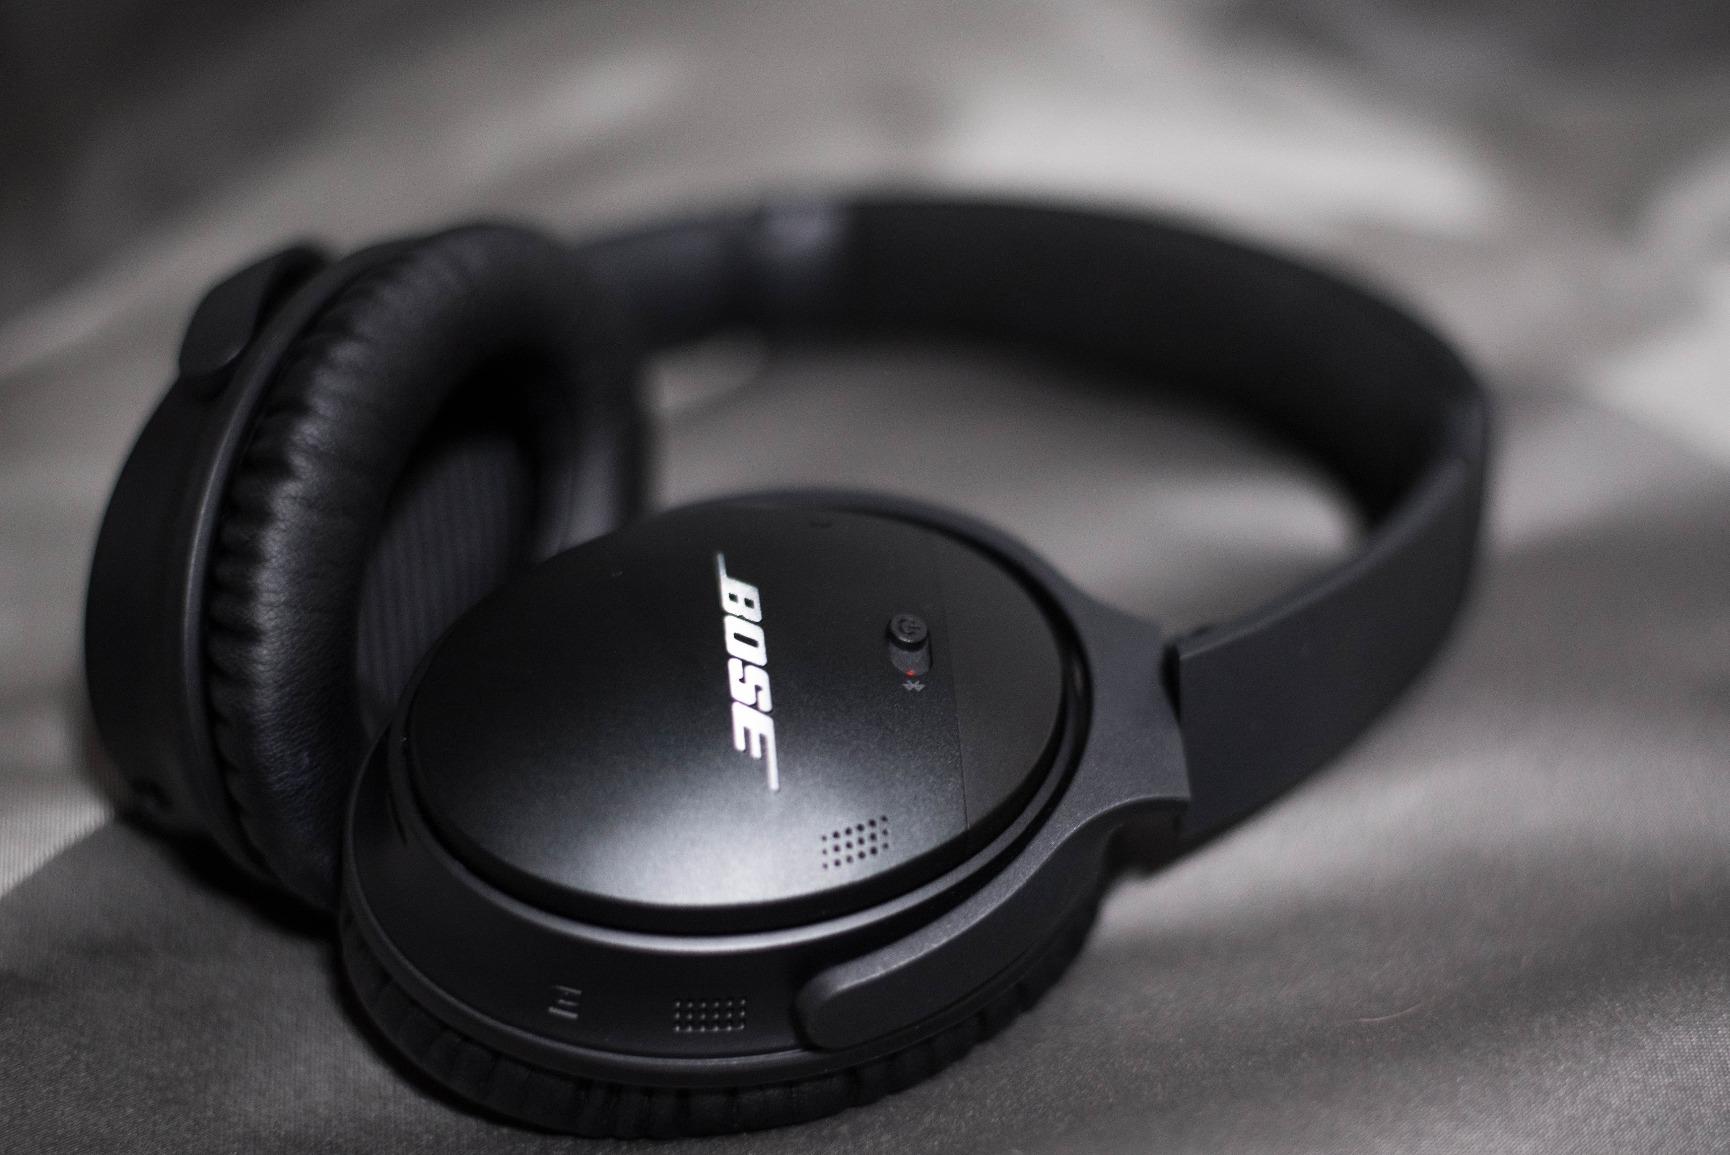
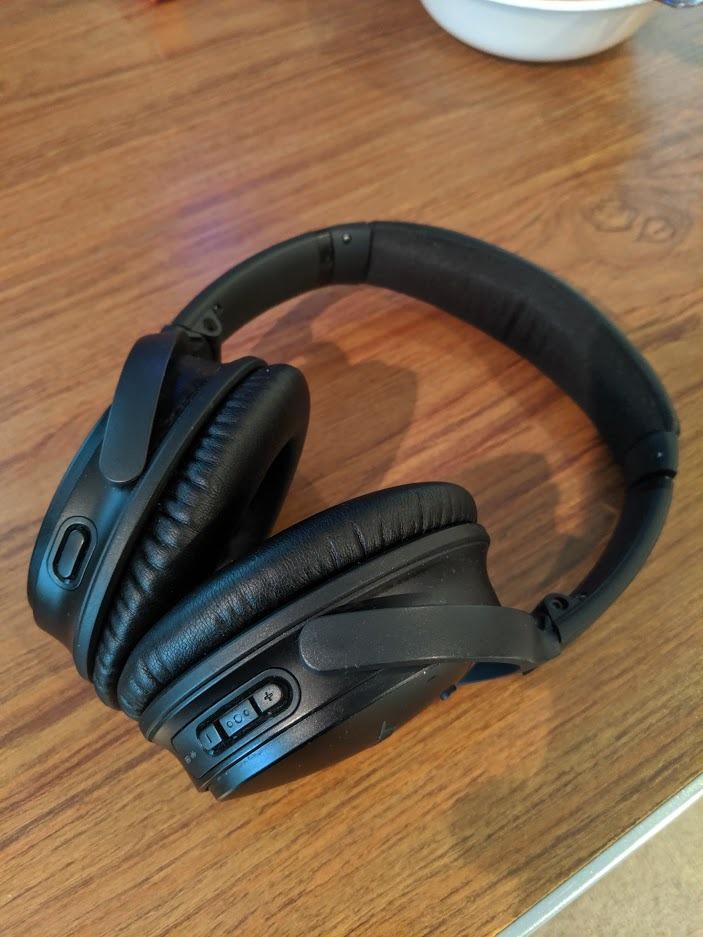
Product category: headphones
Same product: yes